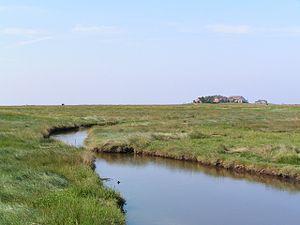
Langeneß [laŋəˈnɛs] est la plus grande des dix îles allemandes des Halligen. Elle est également une commune de l'arrondissement de Frise-du-Nord dans le Land de Schleswig-Holstein.